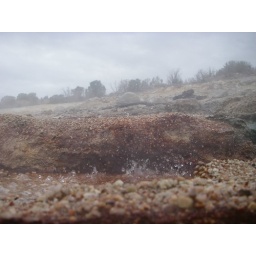
close up of the ground water bubbling up from liquid hot magma in the center of the earth.